British & Irish Lions

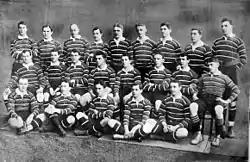
The full squad that in 1899 returned to Australia, where they played 21 games, including four tests

In 1899 the British Isles touring side returned to Australia for the first time since the unofficial tour of 1888. The squad of 23 for the first time ever had players from each of the home nations. The team again participated in 21 matches, playing state teams as well as northern Queensland sides and Victorian teams. A four-test series took place against Australia, the tourists winning three out of the four. The team returned via Hawaii and Canada playing additional games en route.